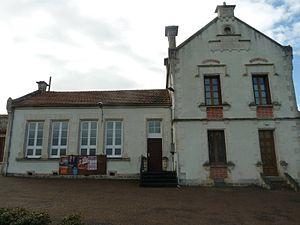
mairie de Mazières, Charente, France
Mazières est une ancienne commune du Sud-Ouest de la France, située dans le département de la Charente. Depuis le 1ᵉʳ janvier 2019, elle est une commune déléguée de Terres-de-Haute-Charente.